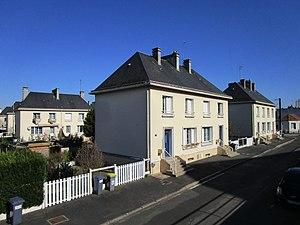
La cité ouvrière des Bords de Cher, dans le quartier Beaujardin de Tours.
Les quartiers de Tours sont au nombre de 22 selon le découpage de la commune par l'Insee en « îlots regroupés pour l'information statistique ». Ces quartiers ont des tailles très diverses, allant de 14 201 habitants pour Saint-Symphorien à 1 550 pour Rochepinard.